New York Mets

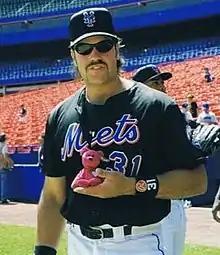
Hall of Fame catcher Mike Piazza in 1999

The Mets started the 1999 season well, going 17–9, but after an eight-game losing streak, including the last two to the New York Yankees, the Mets fired their entire coaching staff except for manager Bobby Valentine.The Mets, in front of a national audience on "Sunday Night Baseball", beat the New York Yankees 7–2 in the turning point of the 1999 season. Both Mike Piazza and Robin Ventura had MVP-type seasons and Benny Agbayani emerged as an important role player. It was a breakout year for Mets second baseman Edgardo Alfonzo and Roger Cedeño, who broke the single season steals record for the Mets.